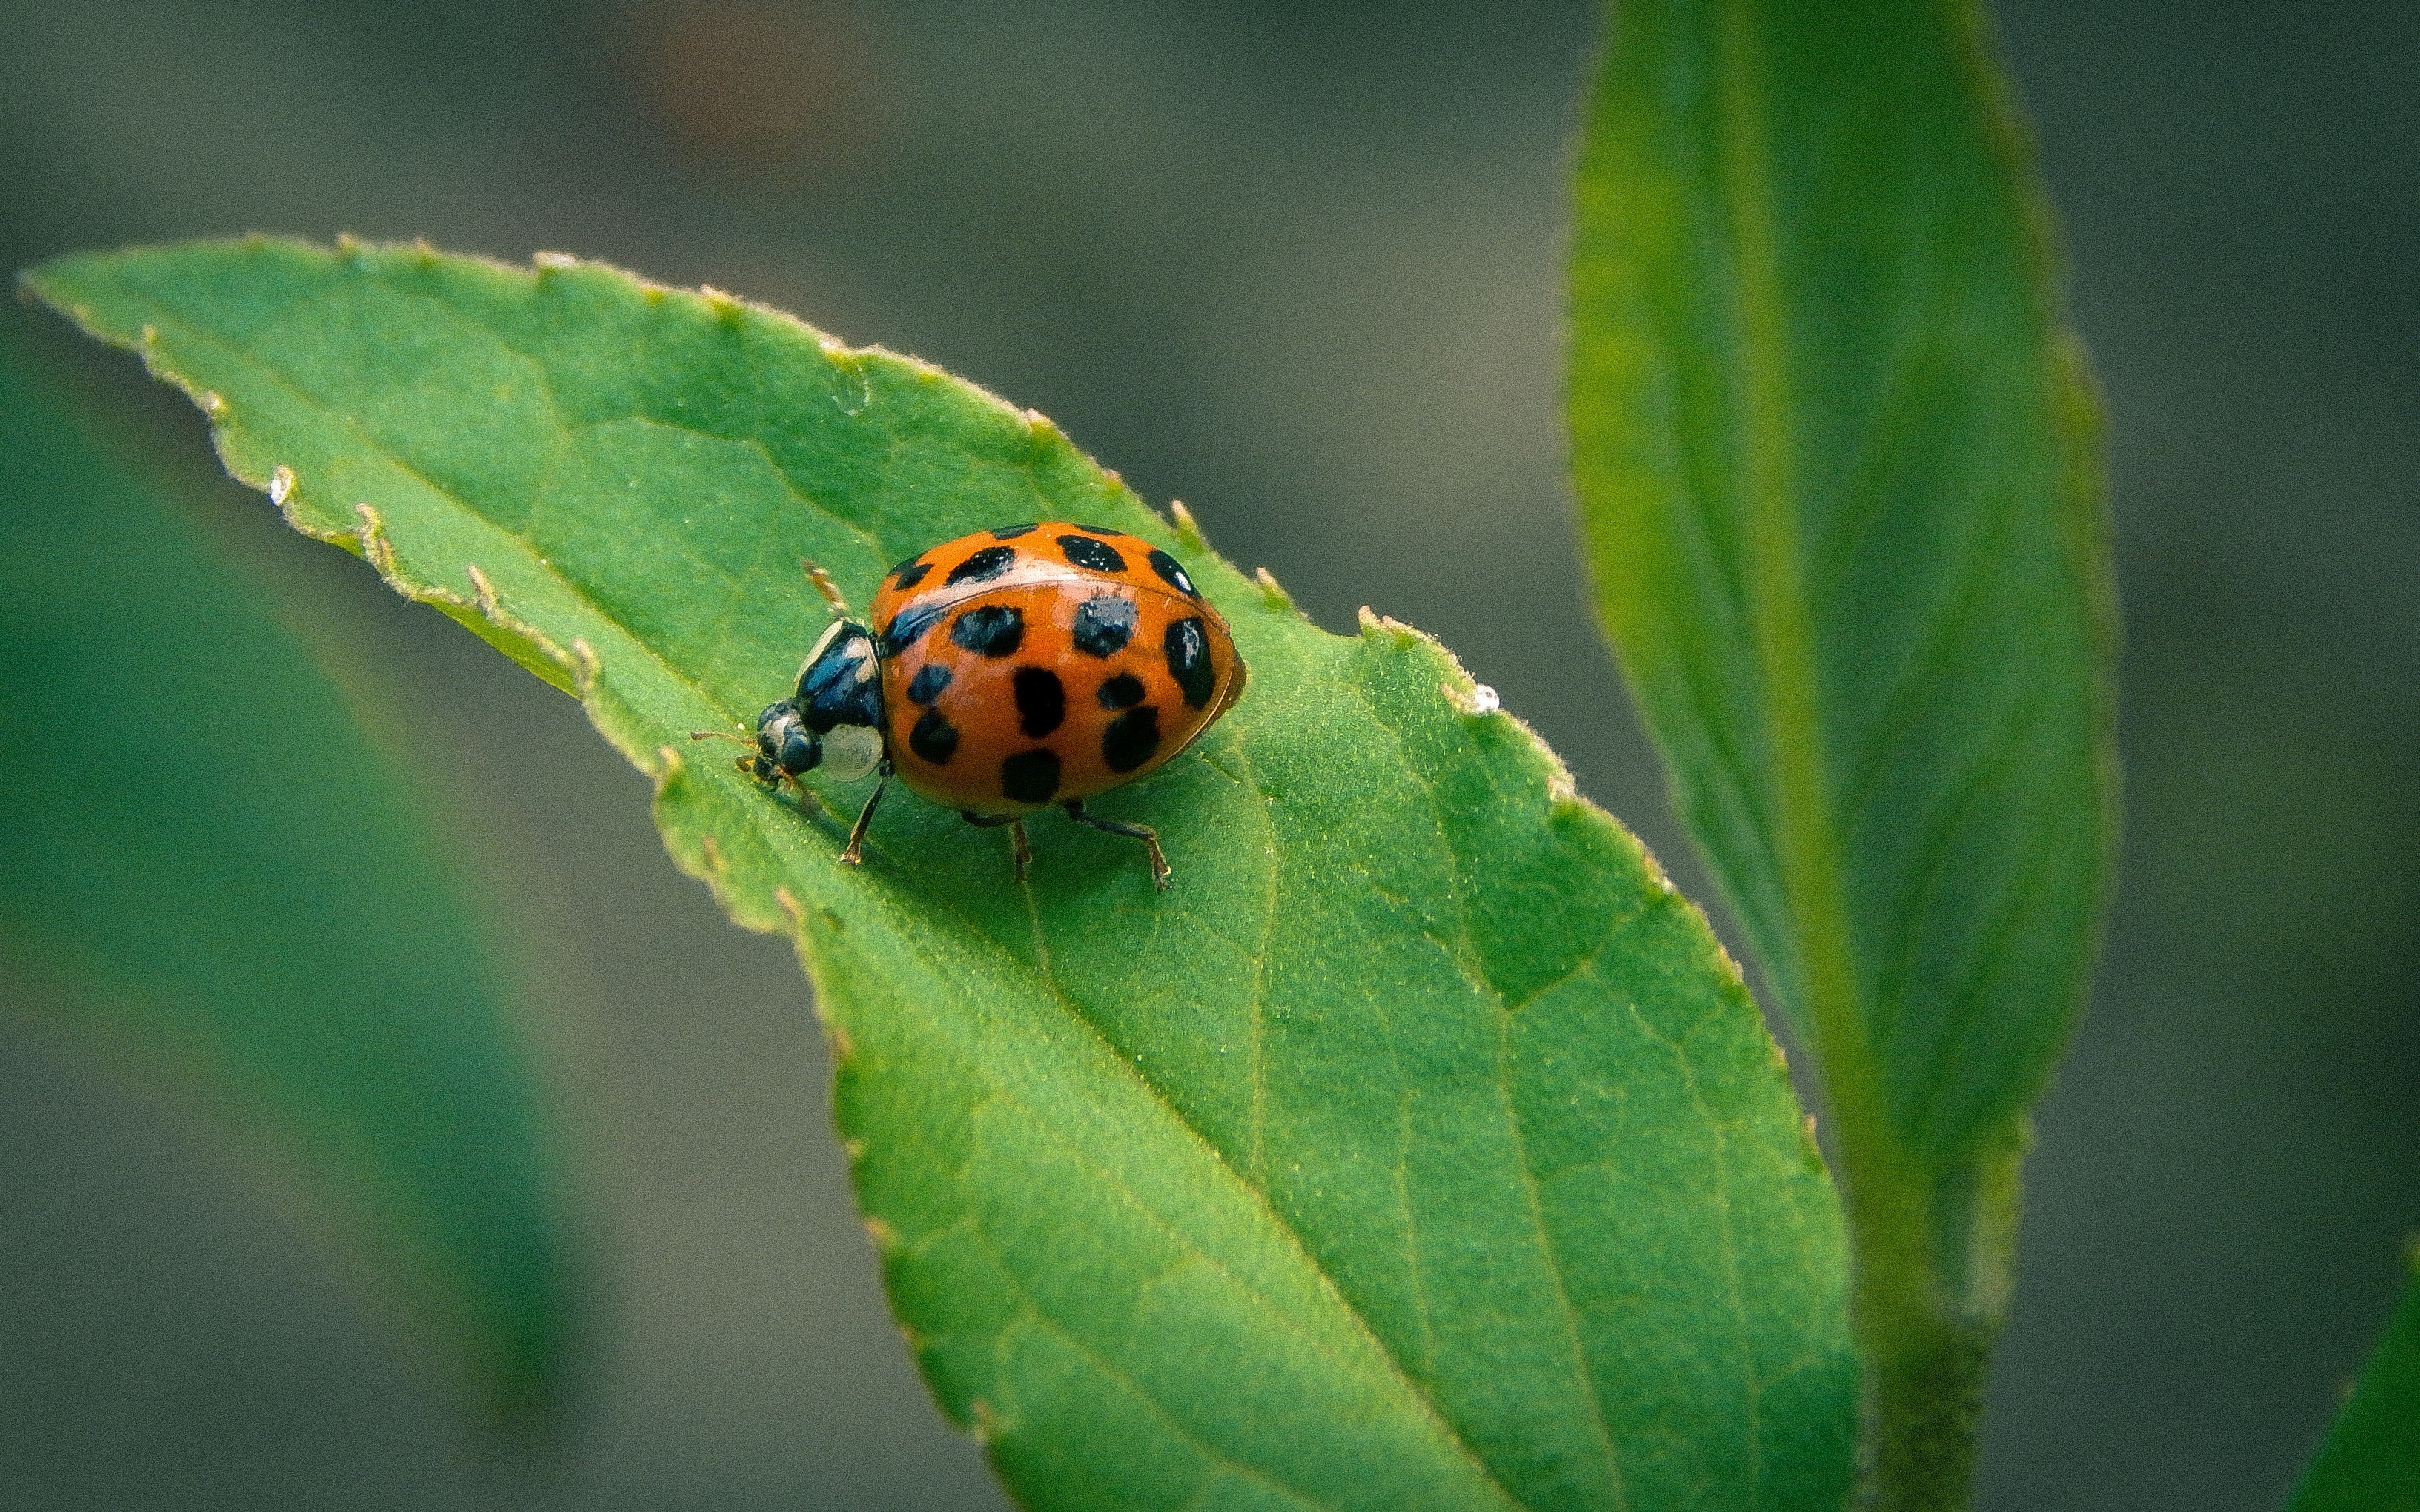
nature, photography, leaf, flower, green, insect, fauna, ladybird, invertebrate, close up, beetle, macro photography, arthropod, leaf beetle